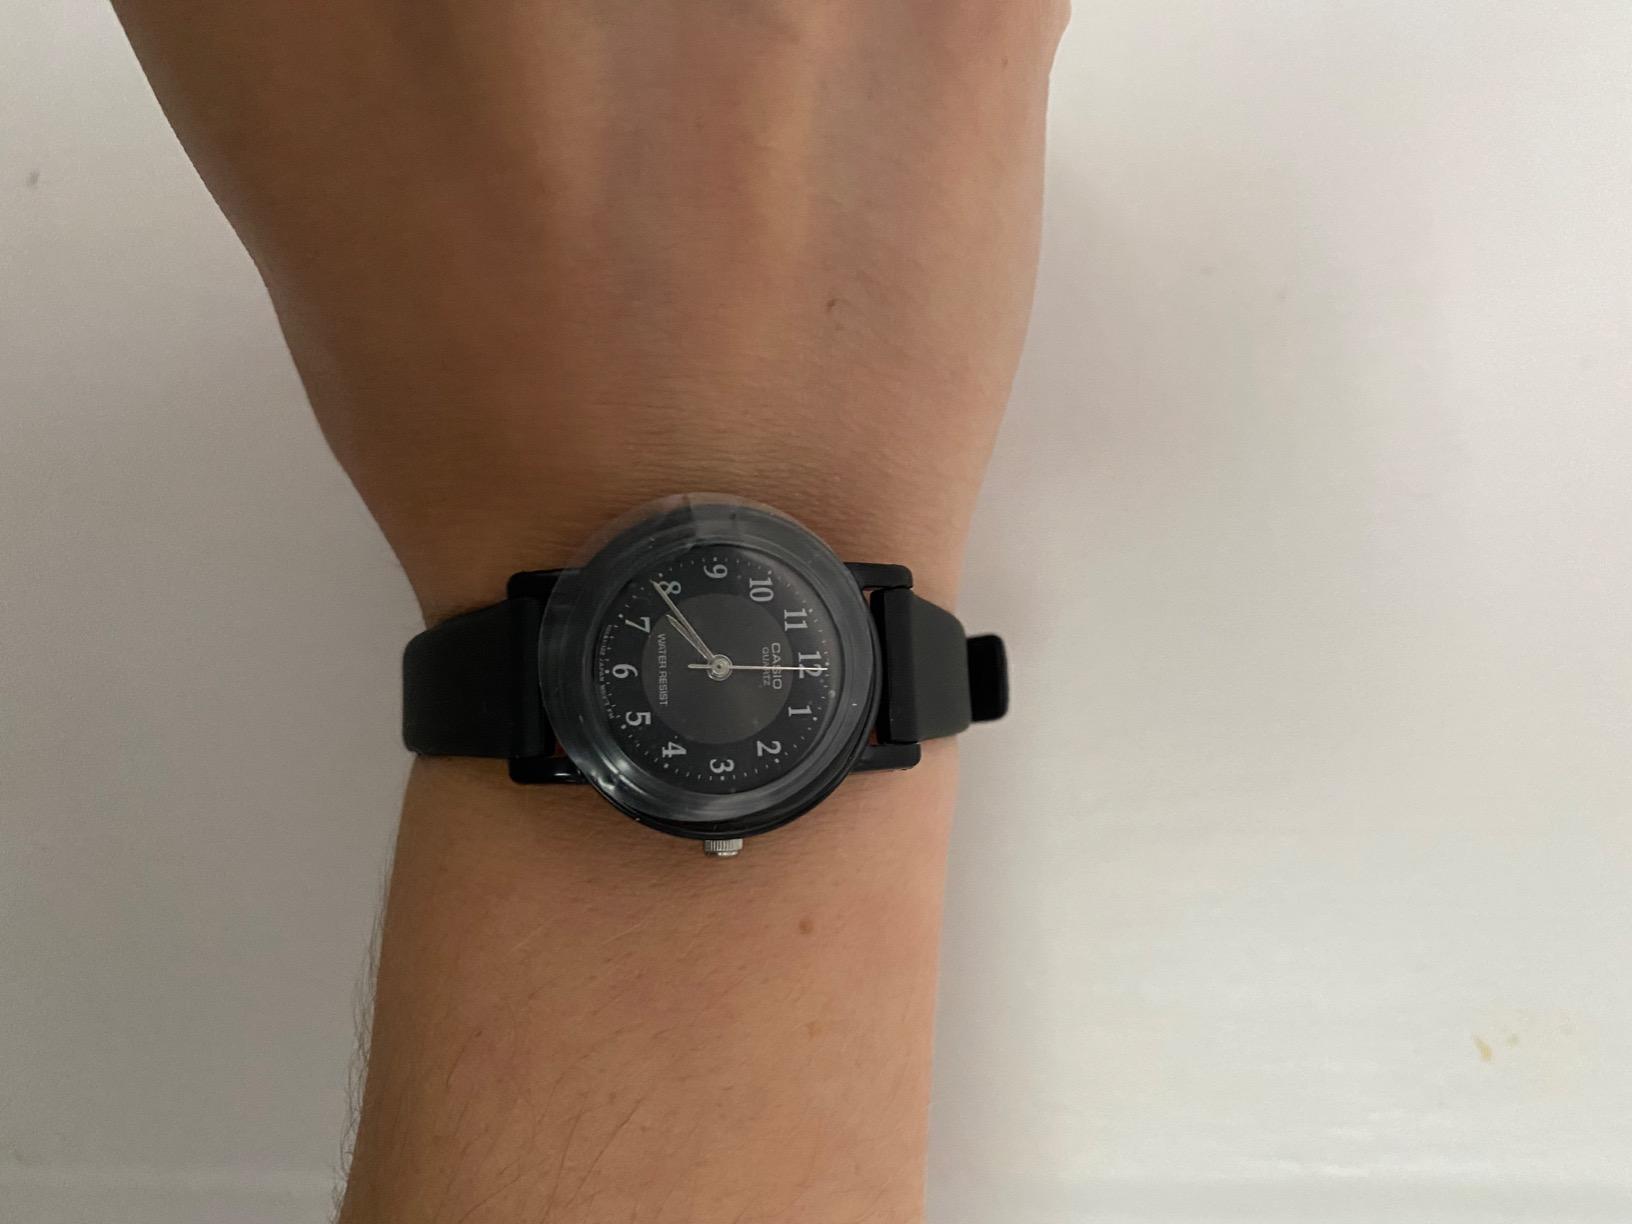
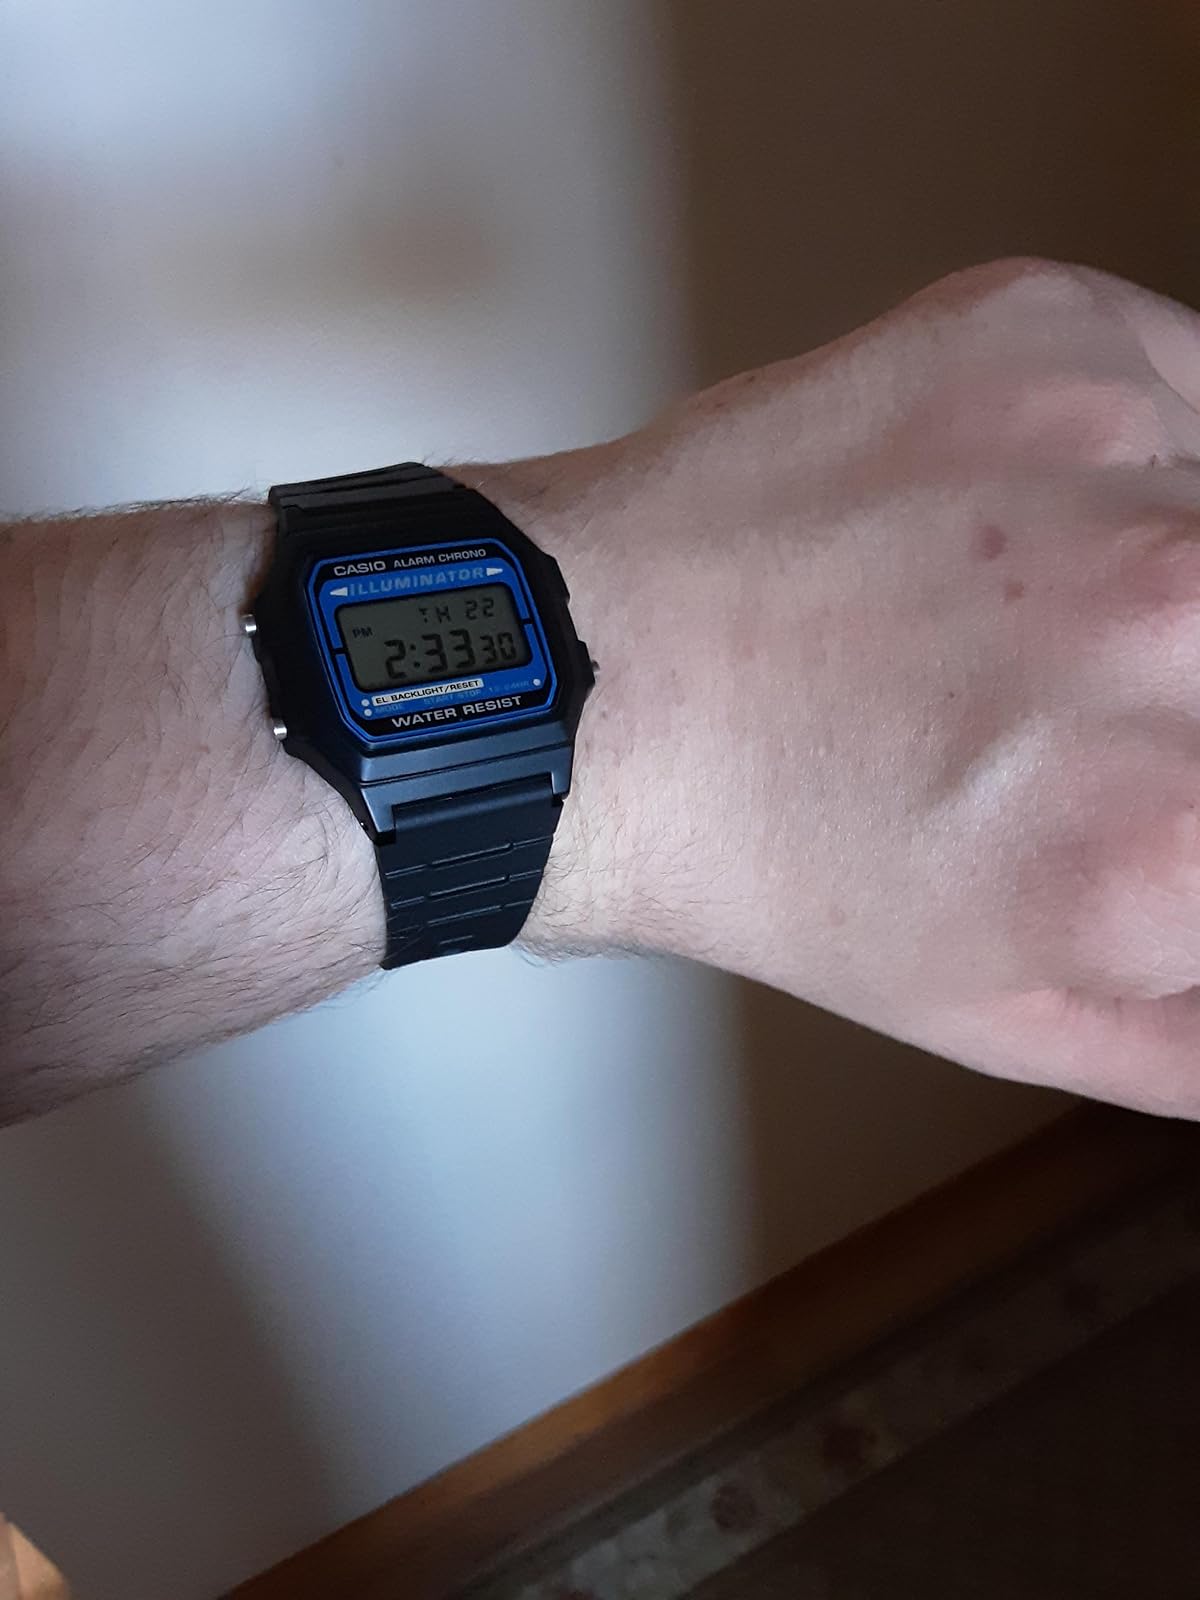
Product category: accessories_watch
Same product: no